An Experiment in Love

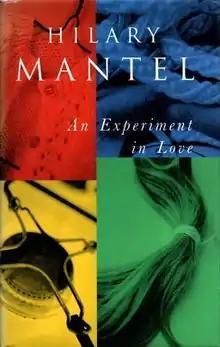
First edition

An Experiment in Love is a 1995 novel by Hilary Mantel first published by Viking Books.